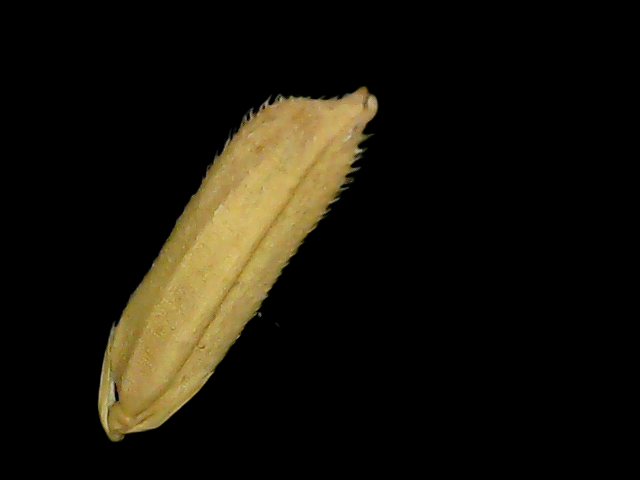
Rice variety: Binadhan14